History of computing hardware

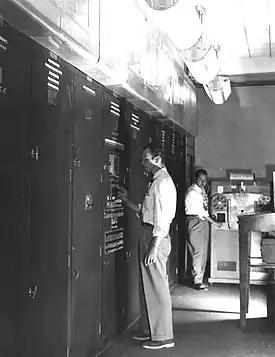
EDVAC

ENIAC inventors John Mauchly and J. Presper Eckert proposed the EDVAC's construction in August 1944, and design work for the EDVAC commenced at the University of Pennsylvania's Moore School of Electrical Engineering, before the ENIAC was fully operational. The design implemented a number of important architectural and logical improvements conceived during the ENIAC's construction, and a high-speed serial-access memory. However, Eckert and Mauchly left the project and its construction floundered.